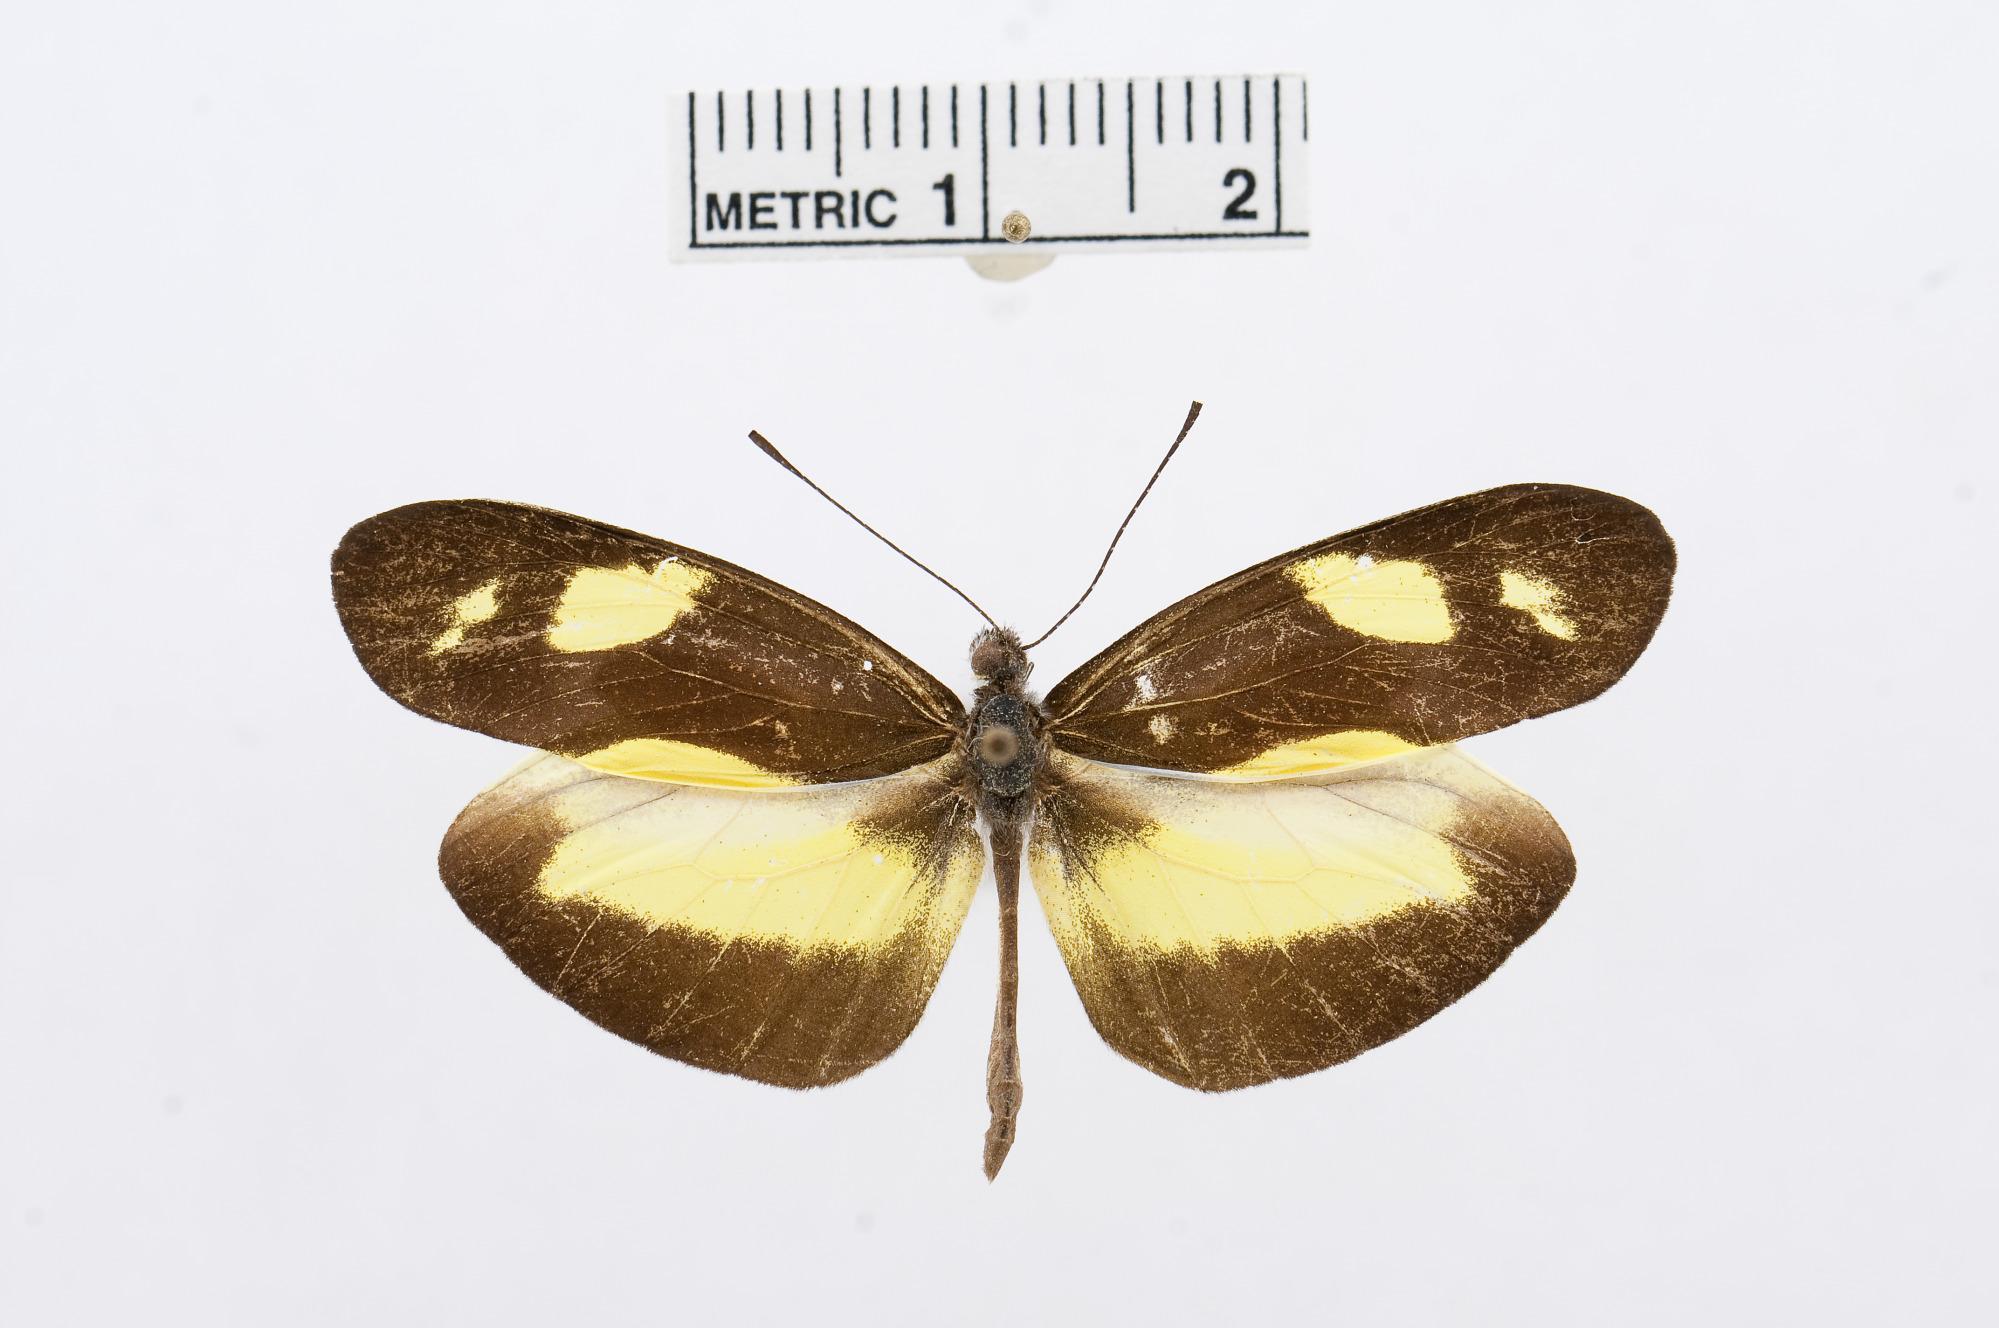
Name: Dismorphia zathoe
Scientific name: Dismorphia zathoe
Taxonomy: Animalia, Arthropoda, Hexapoda, Insecta, Lepidoptera, Pieridae, Dismorphiinae